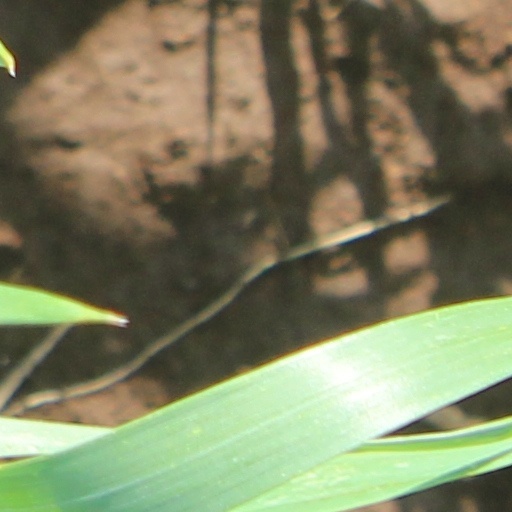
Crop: wheat